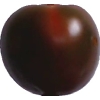
Label: tomato_maroon